Sandnes Sentrum Station

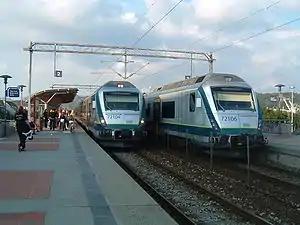
Two NSB Class 72 commuter trains meeting at Sandnes.

The original station for Sandnes, Sandnes Station, was opened with the Jæren Line in 1878. The new Sandnes Sentrum station in the center of Sandnes was completed in 1992, and the old station converted to a stop for only regional trains.